Border ballad

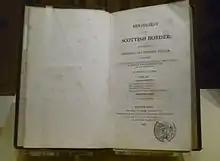
A copy of Scott's "Minstrelsy of the Scottish Border" in the National Museum of Scotland

Border ballads are a group of songs in the long tradition of balladry collected from the Anglo-Scottish border. Like all traditional ballads, they were traditionally sung unaccompanied. There may be a repeating motif, but there is no "chorus" as in most popular songs. The supernatural is a common theme in border ballads, as are recountings of raids and battles.